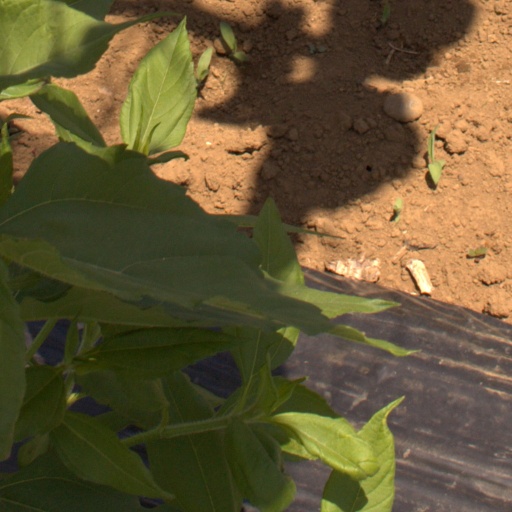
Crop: Jerusalem artichoke